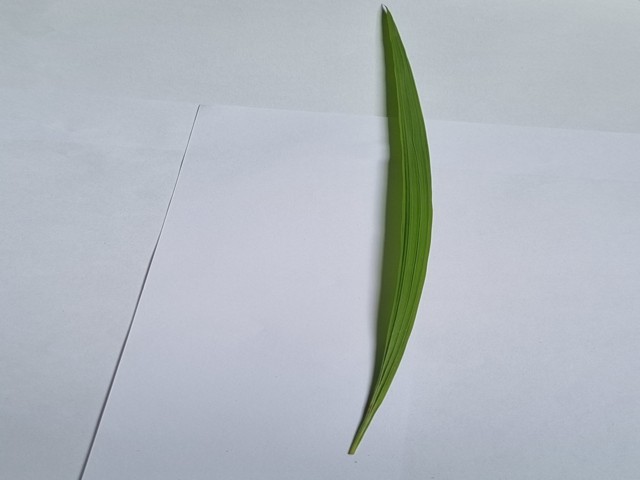
Plant: betal